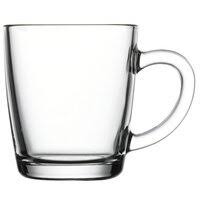
Label: glass